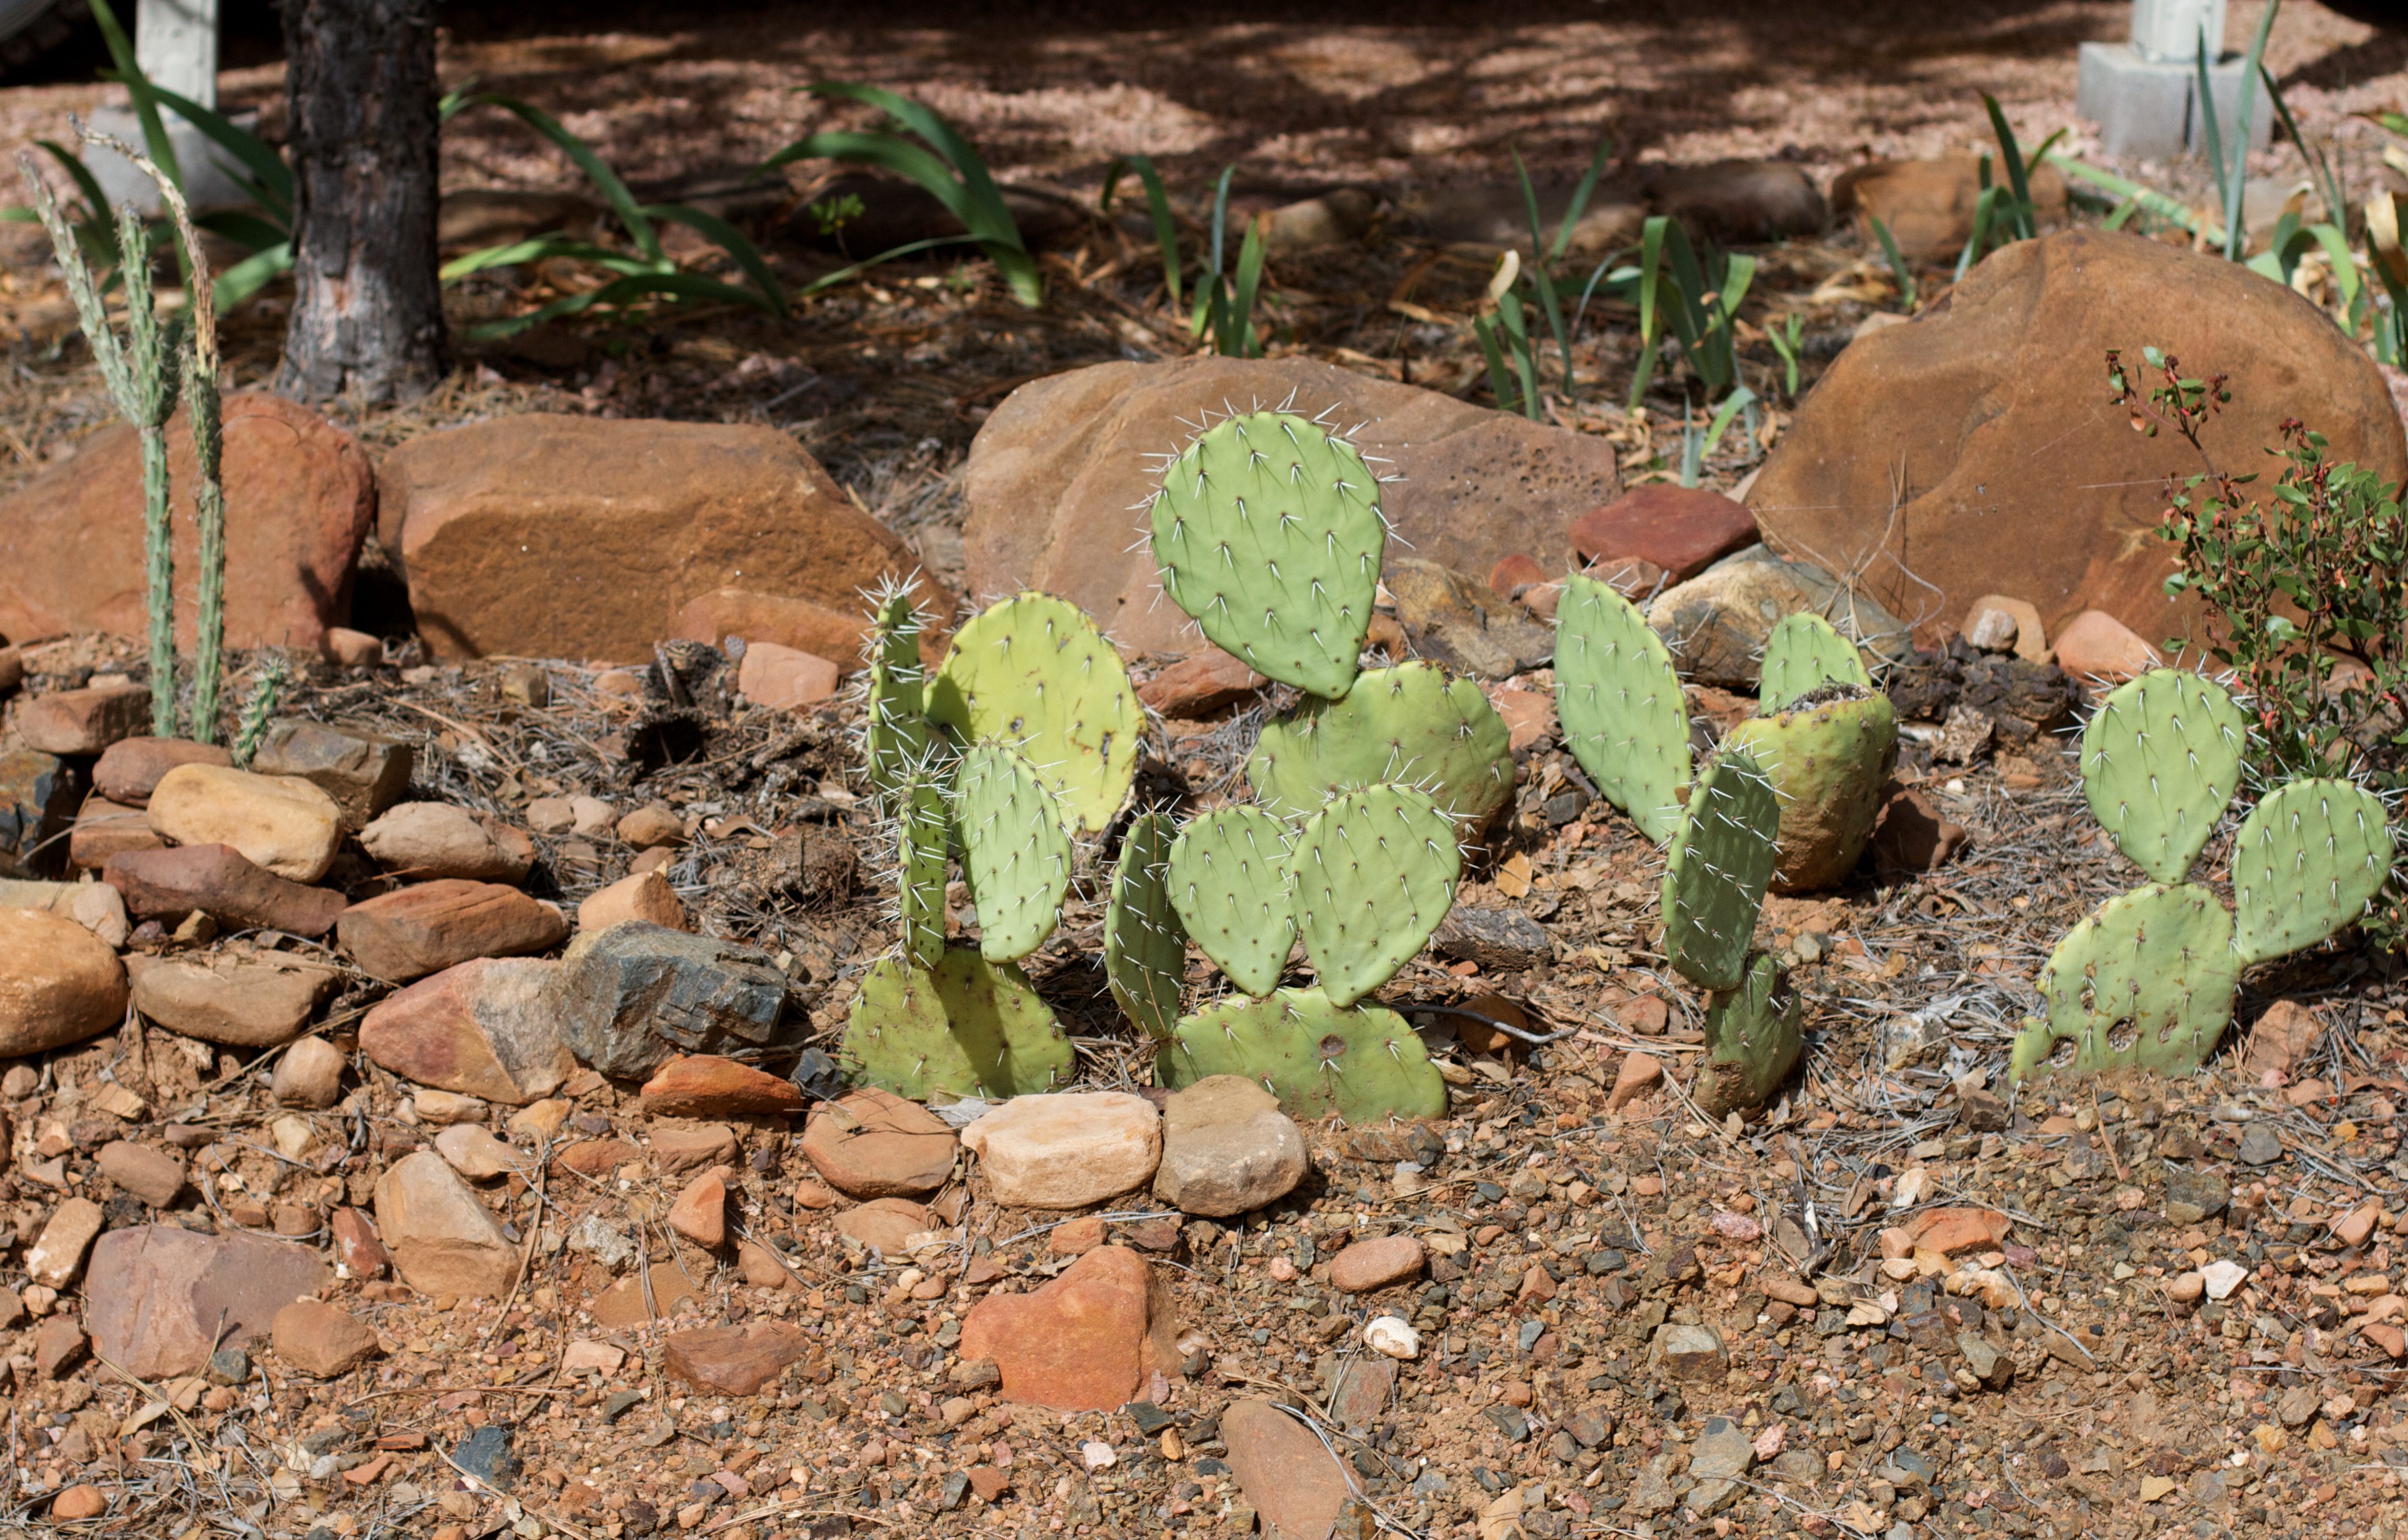
cactus, plant, leaf, flower, produce, soil, botany, garden, flora, gardenphor, flowering plant, prickly pear, annual plant, land plant